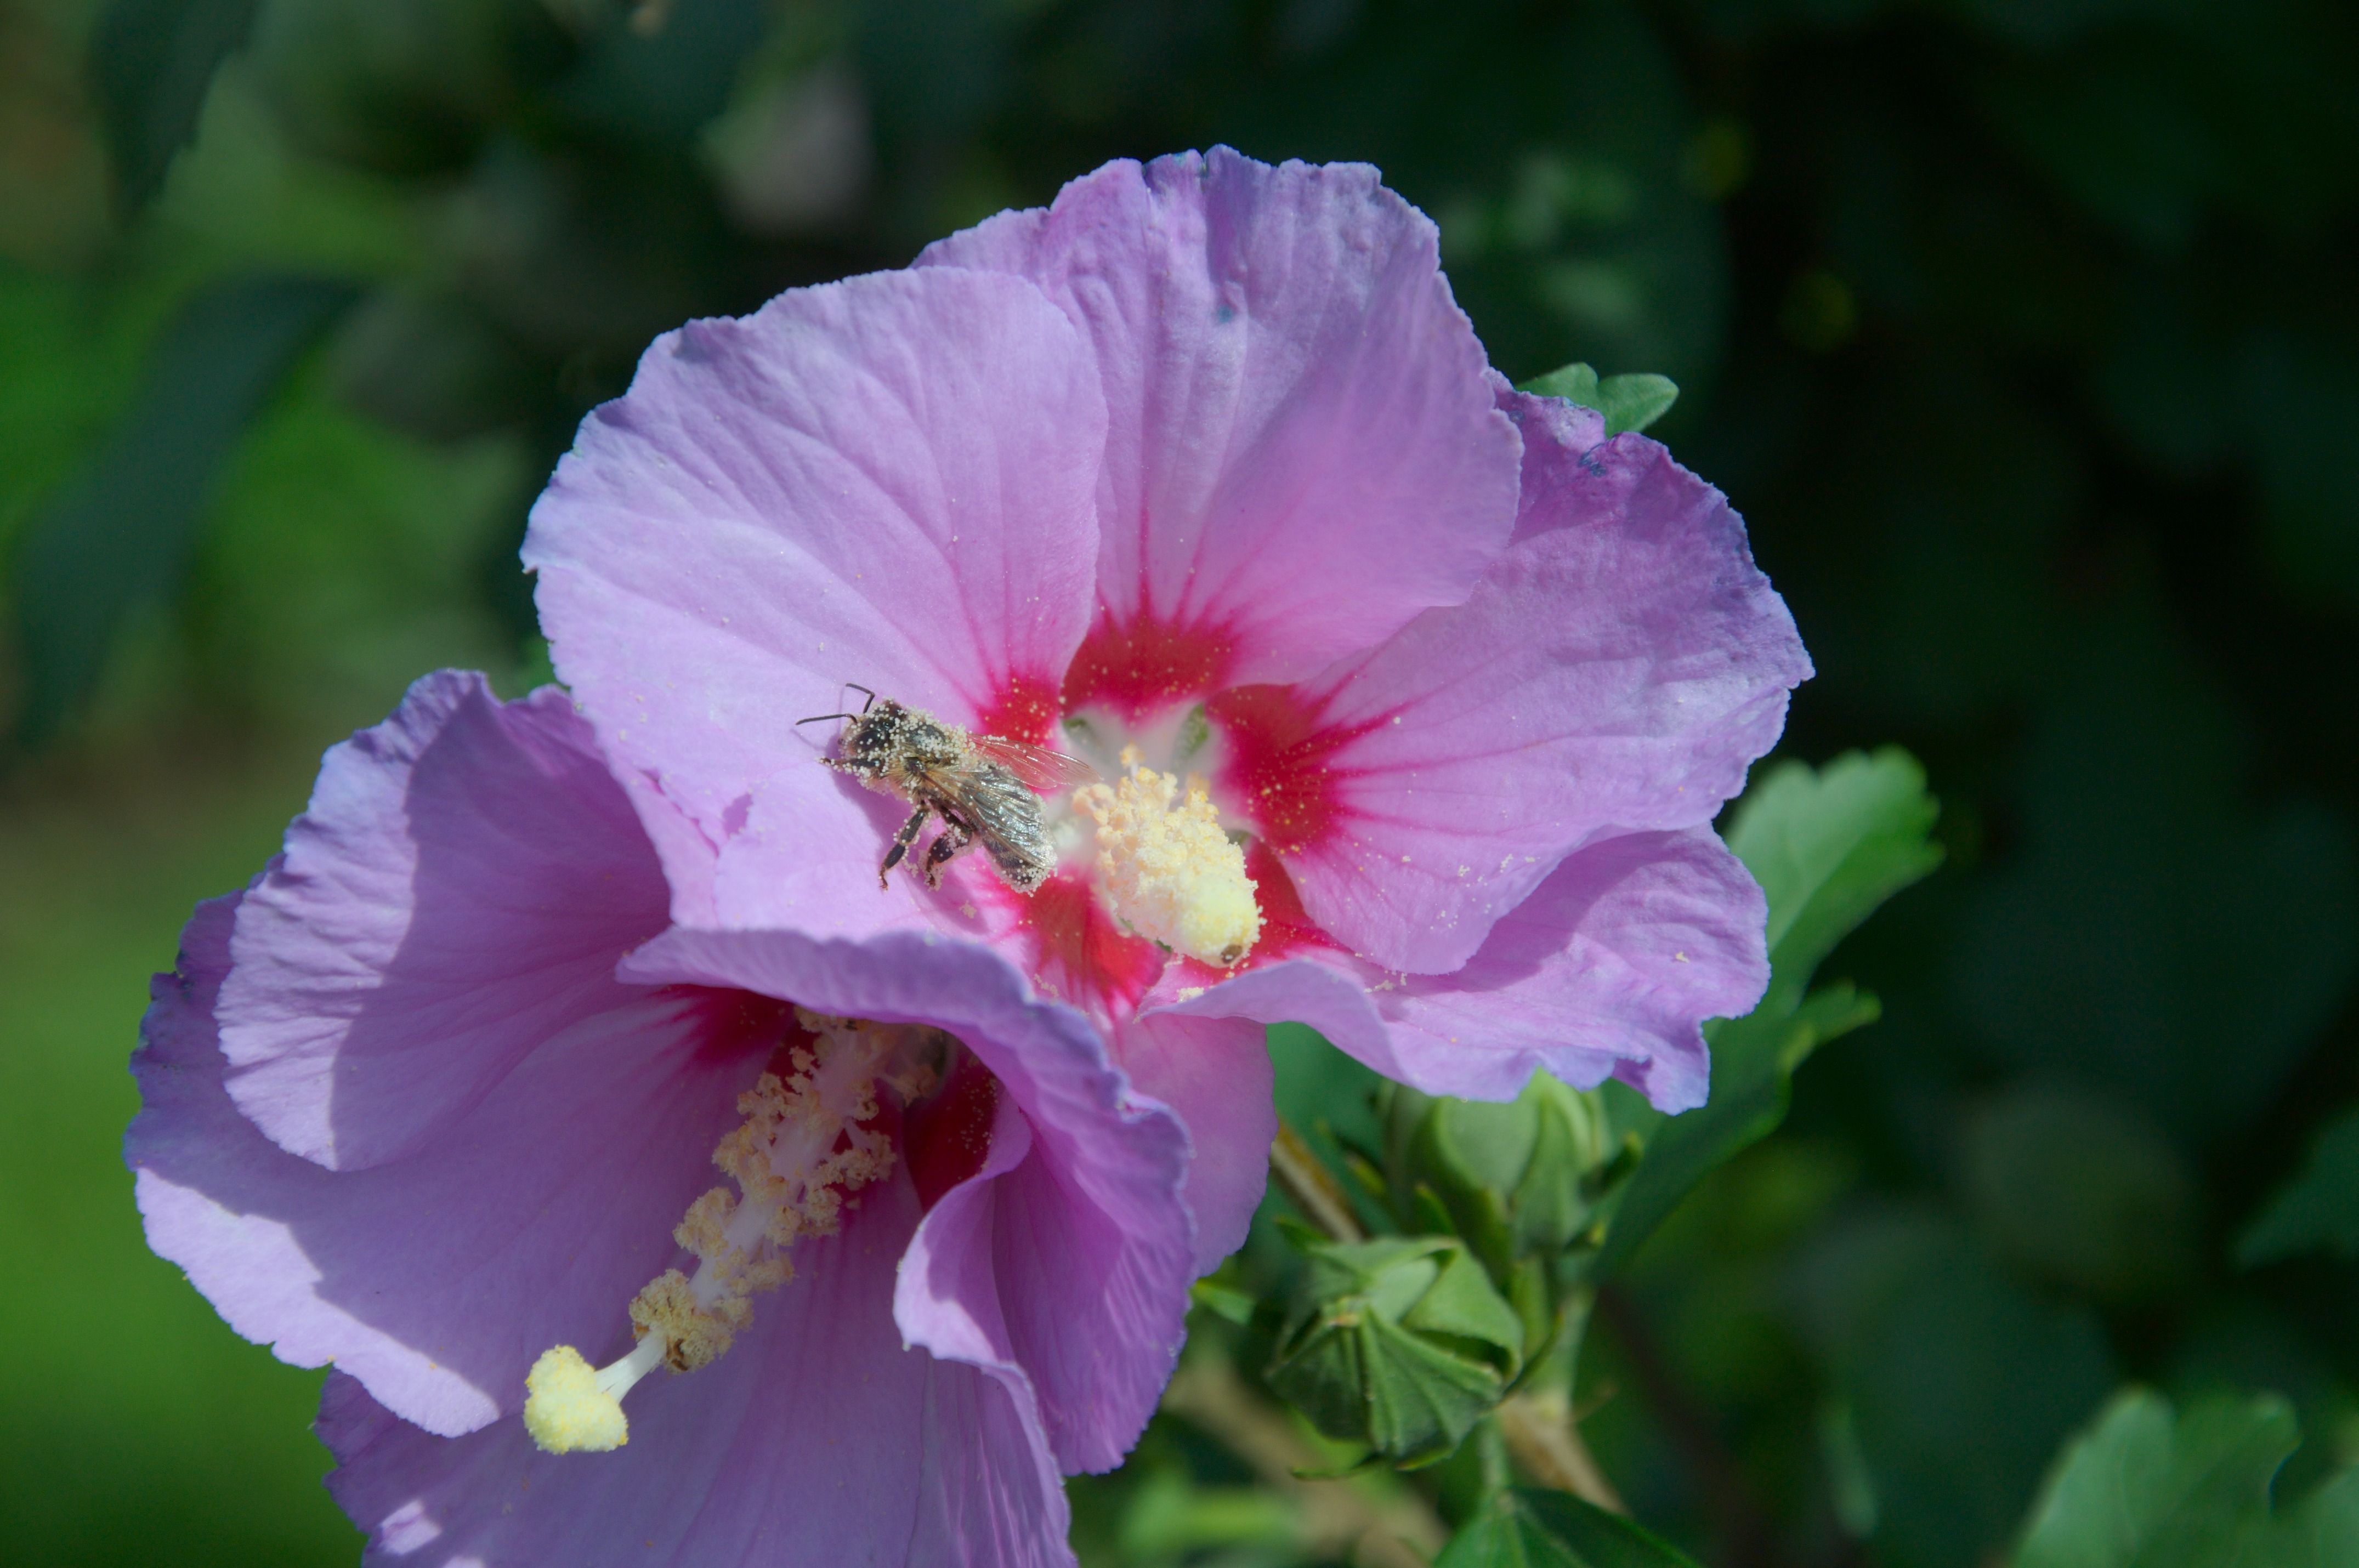
blossom, plant, flower, petal, bush, pollen, flora, bee, hibiscus, malvales, macro photography, flowering plant, chinese hibiscus, land plant